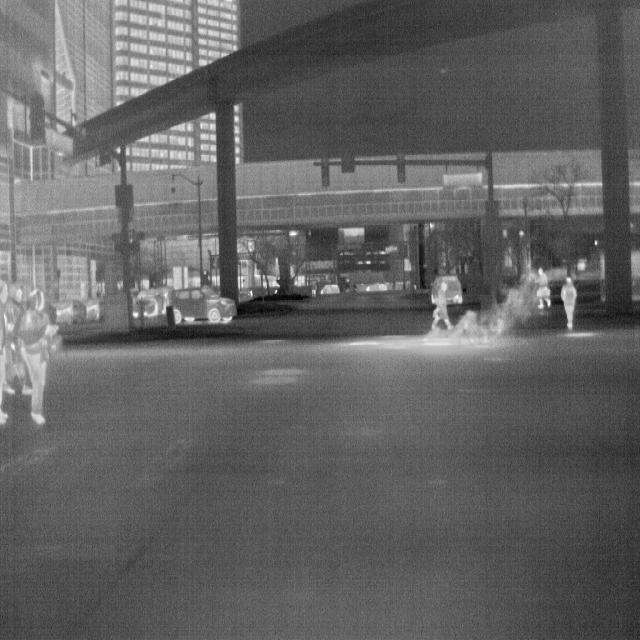
Detected objects:
label: person
label: person
label: person
label: person
label: person